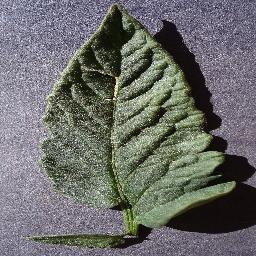
Label: Tomato___healthy